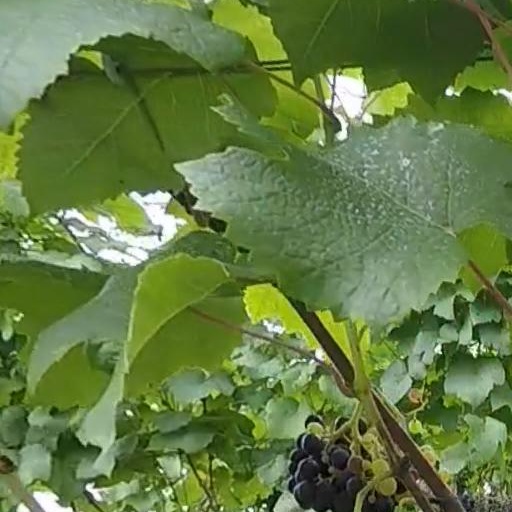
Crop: grape